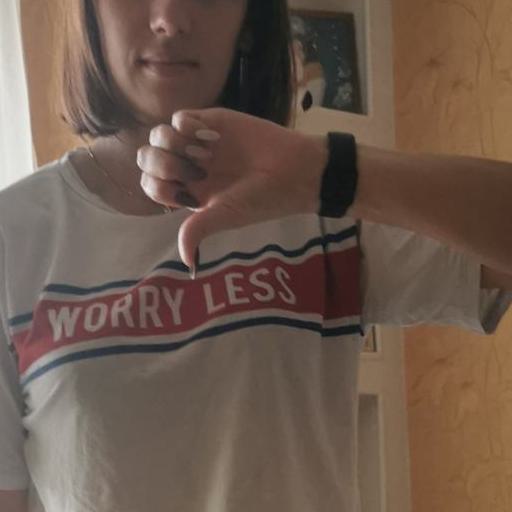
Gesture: dislike